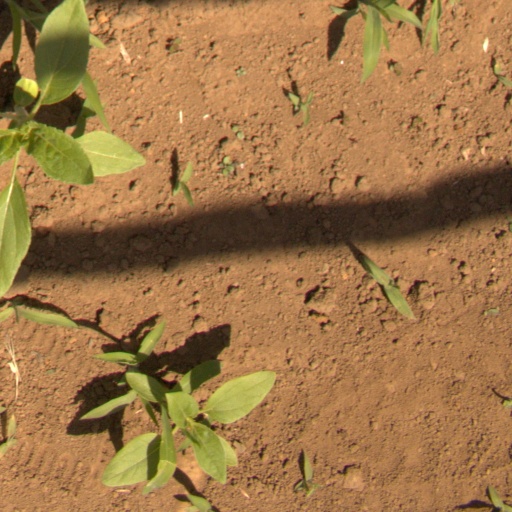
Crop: Jerusalem artichoke